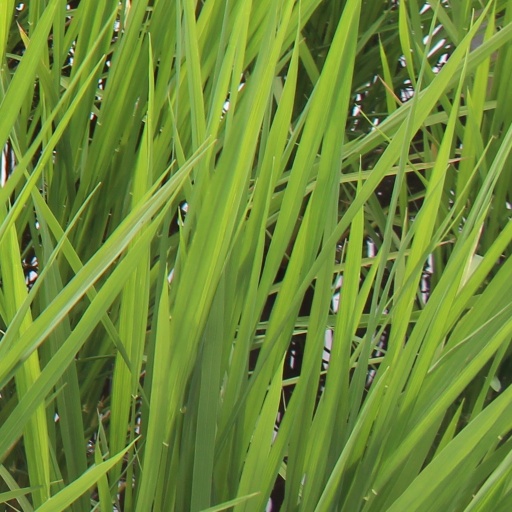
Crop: rice